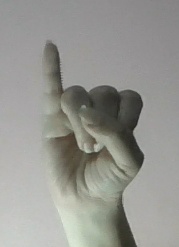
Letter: meem